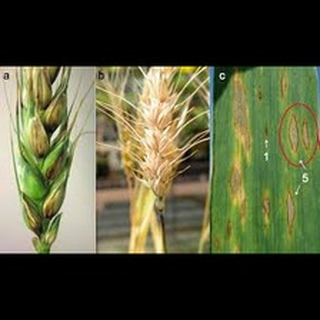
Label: wheat_blast